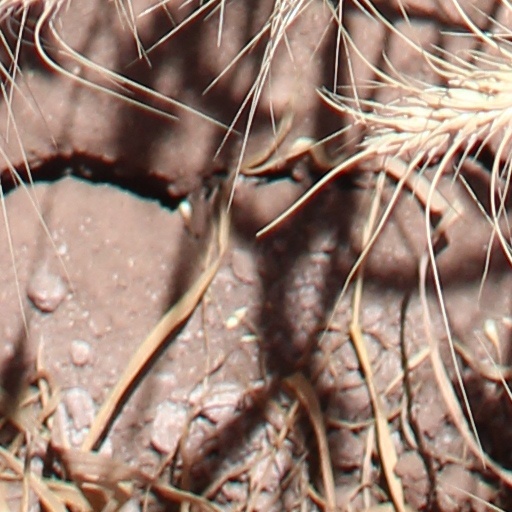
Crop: wheat